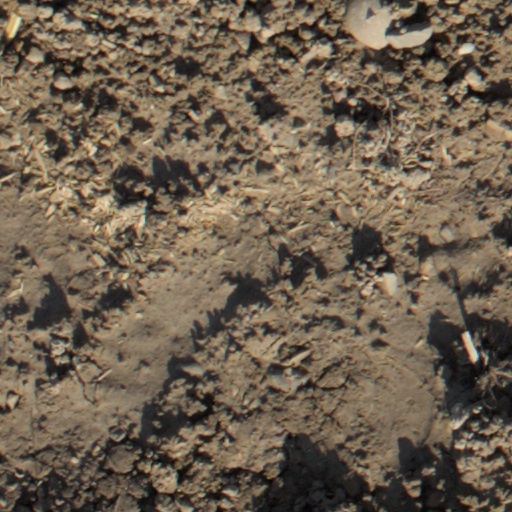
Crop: wheat